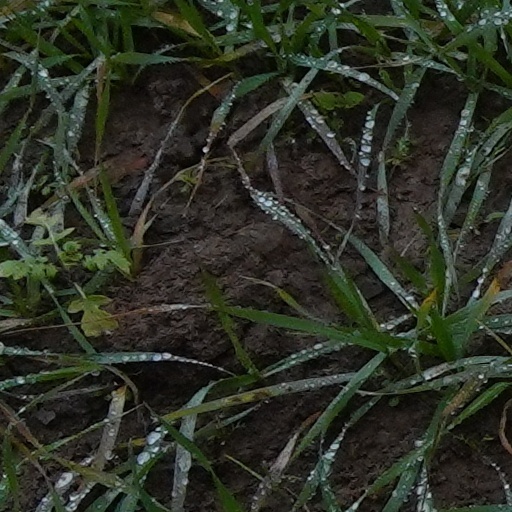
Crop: wheat